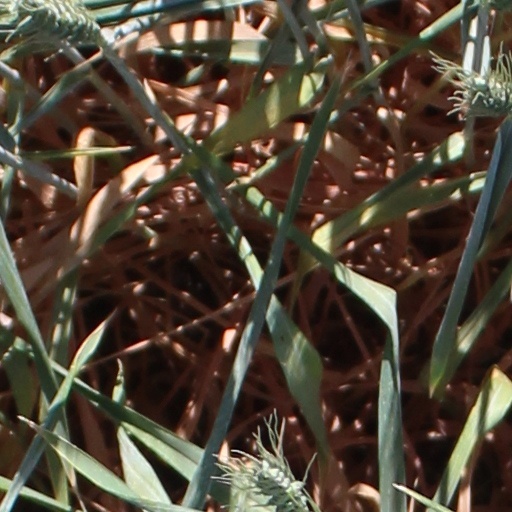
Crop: wheat